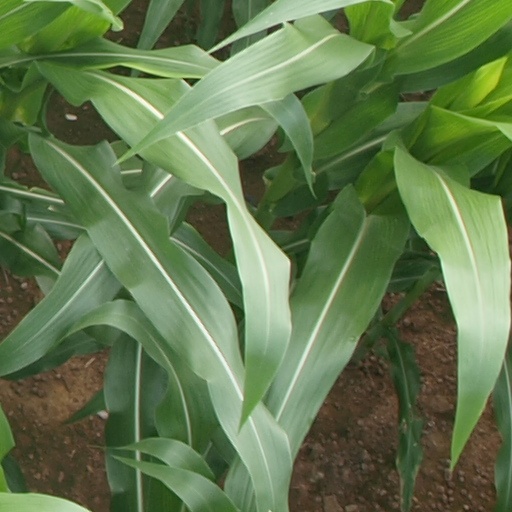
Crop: maize; corn